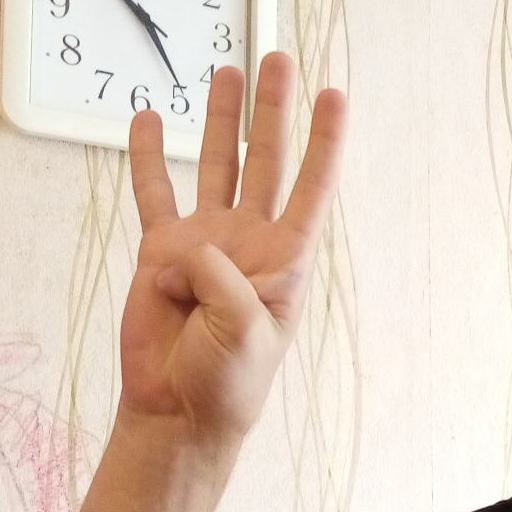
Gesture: four